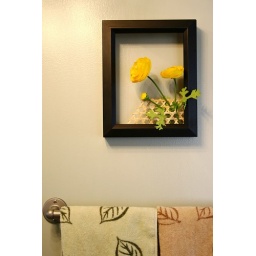
A2 Little yellow flower in fram (sold)